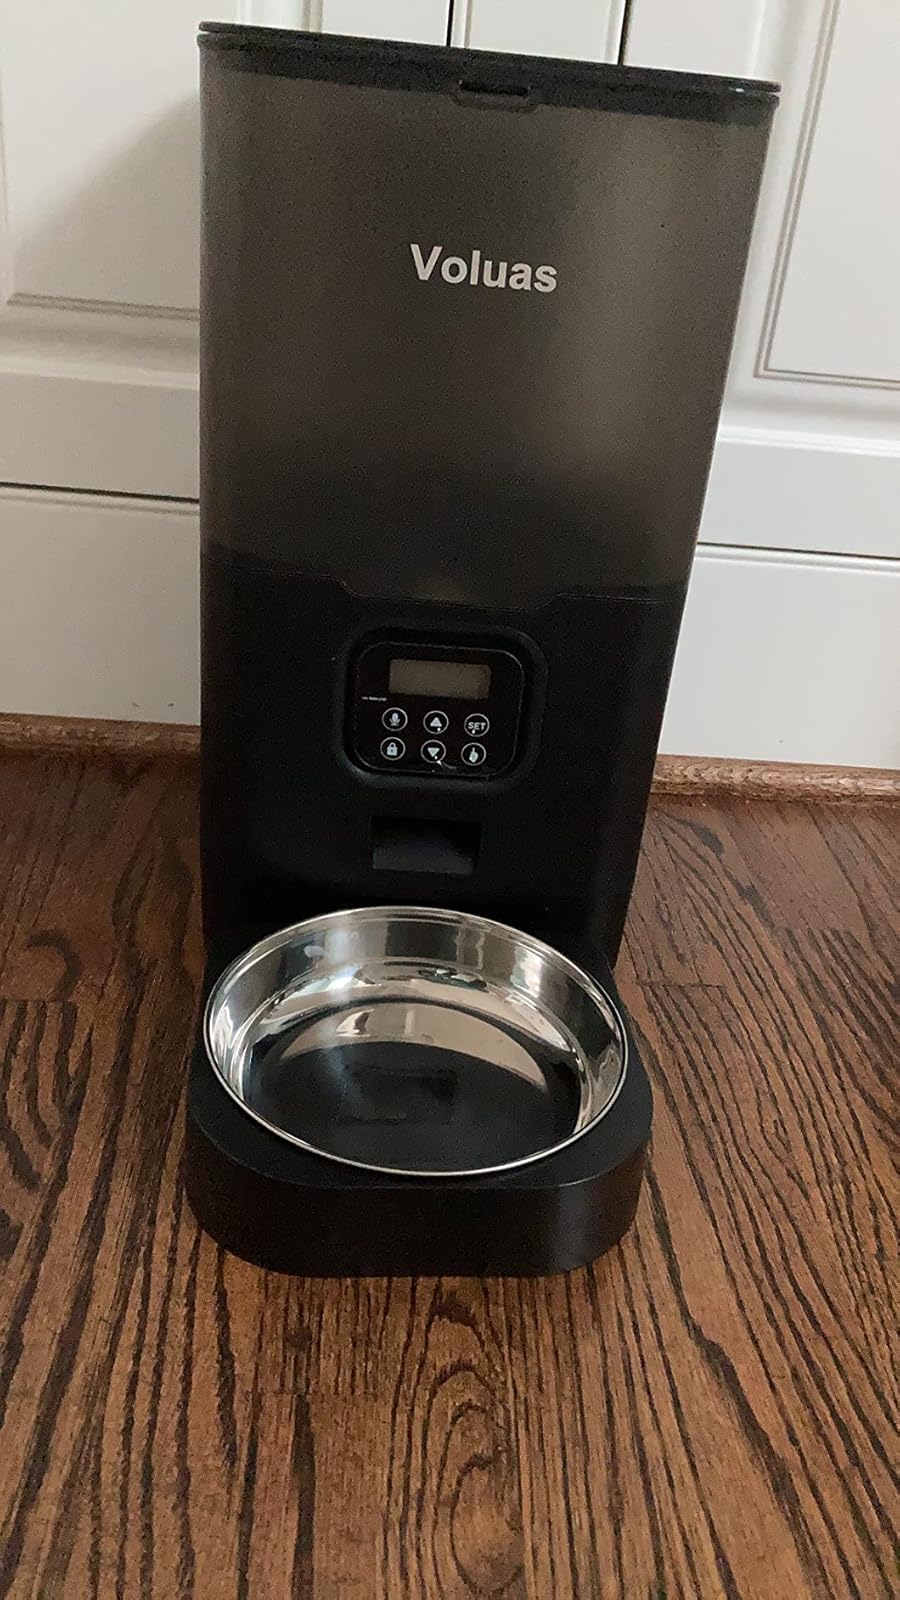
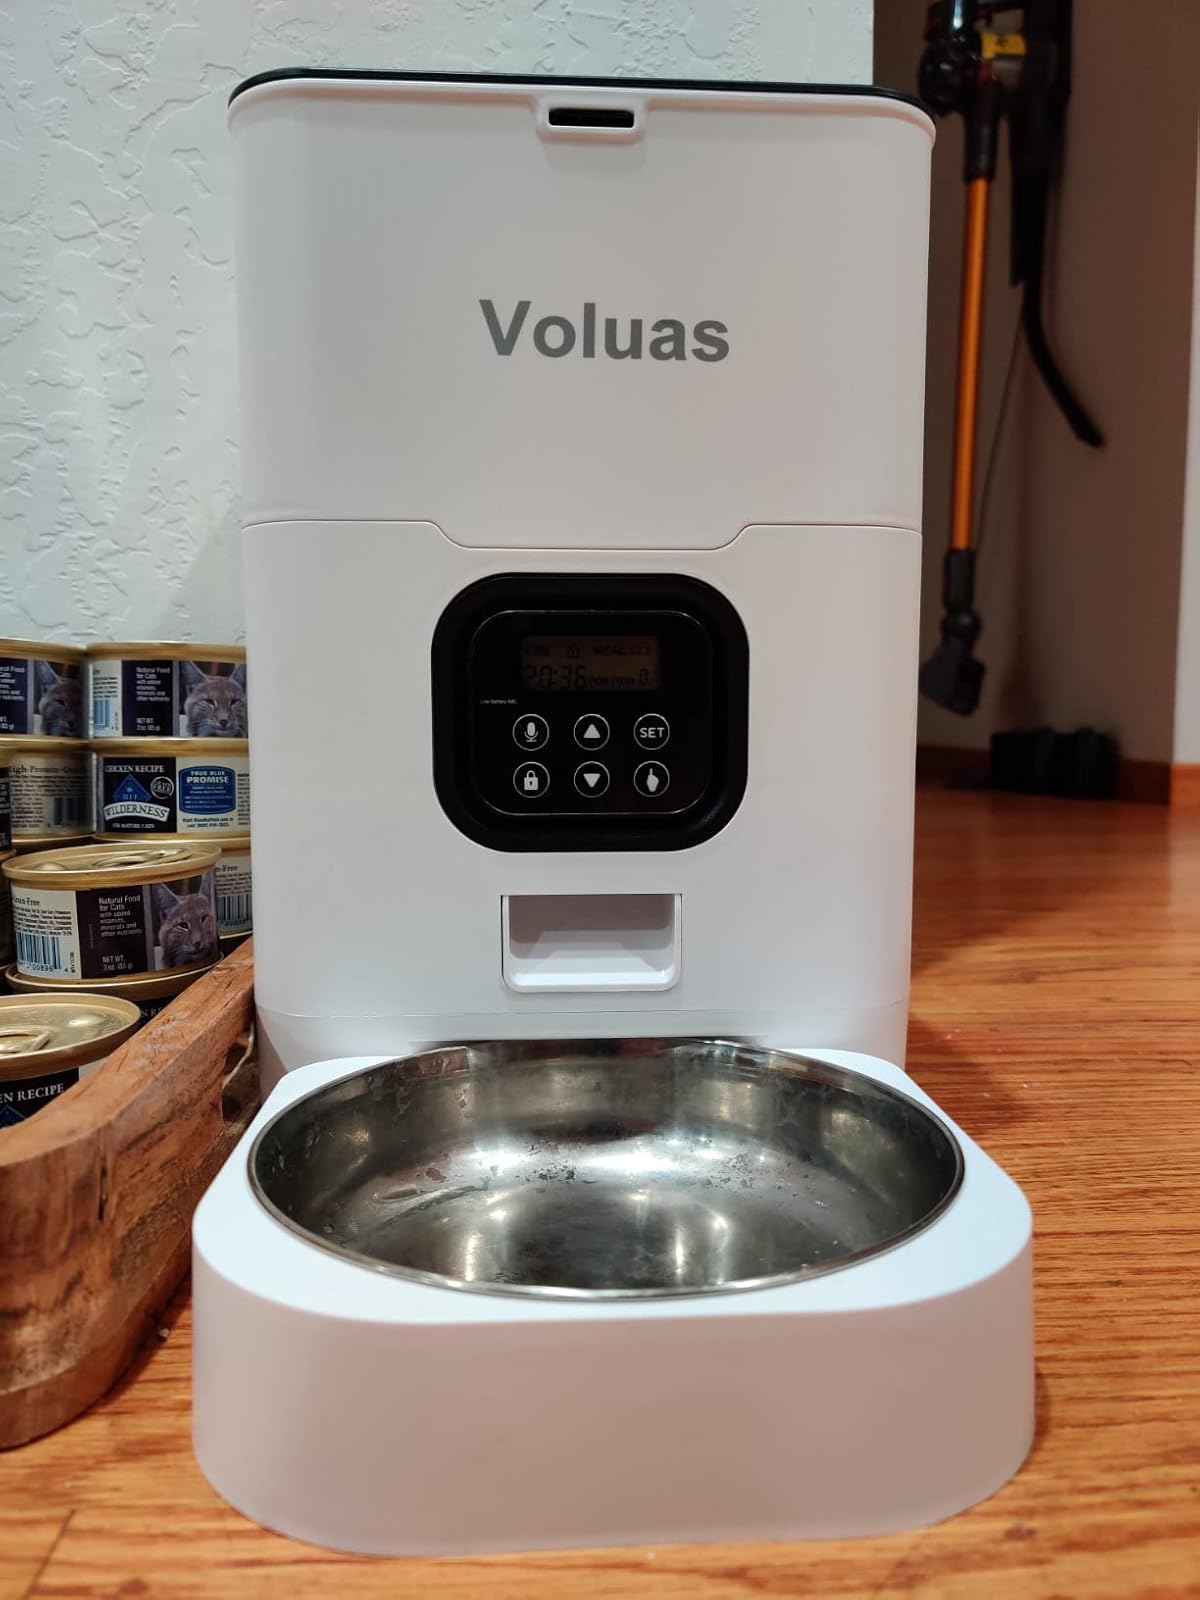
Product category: items_feeder
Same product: no